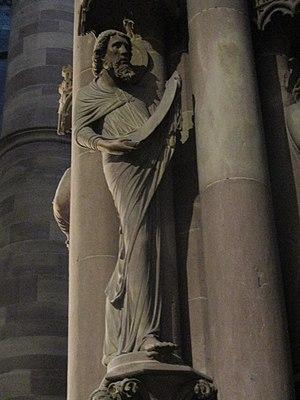
Saint Matthieu, détail du Pilier des Anges de la cathédrale de Strasbourg.